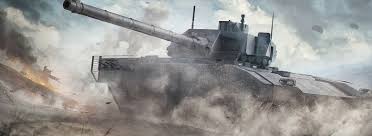
Label: T-90